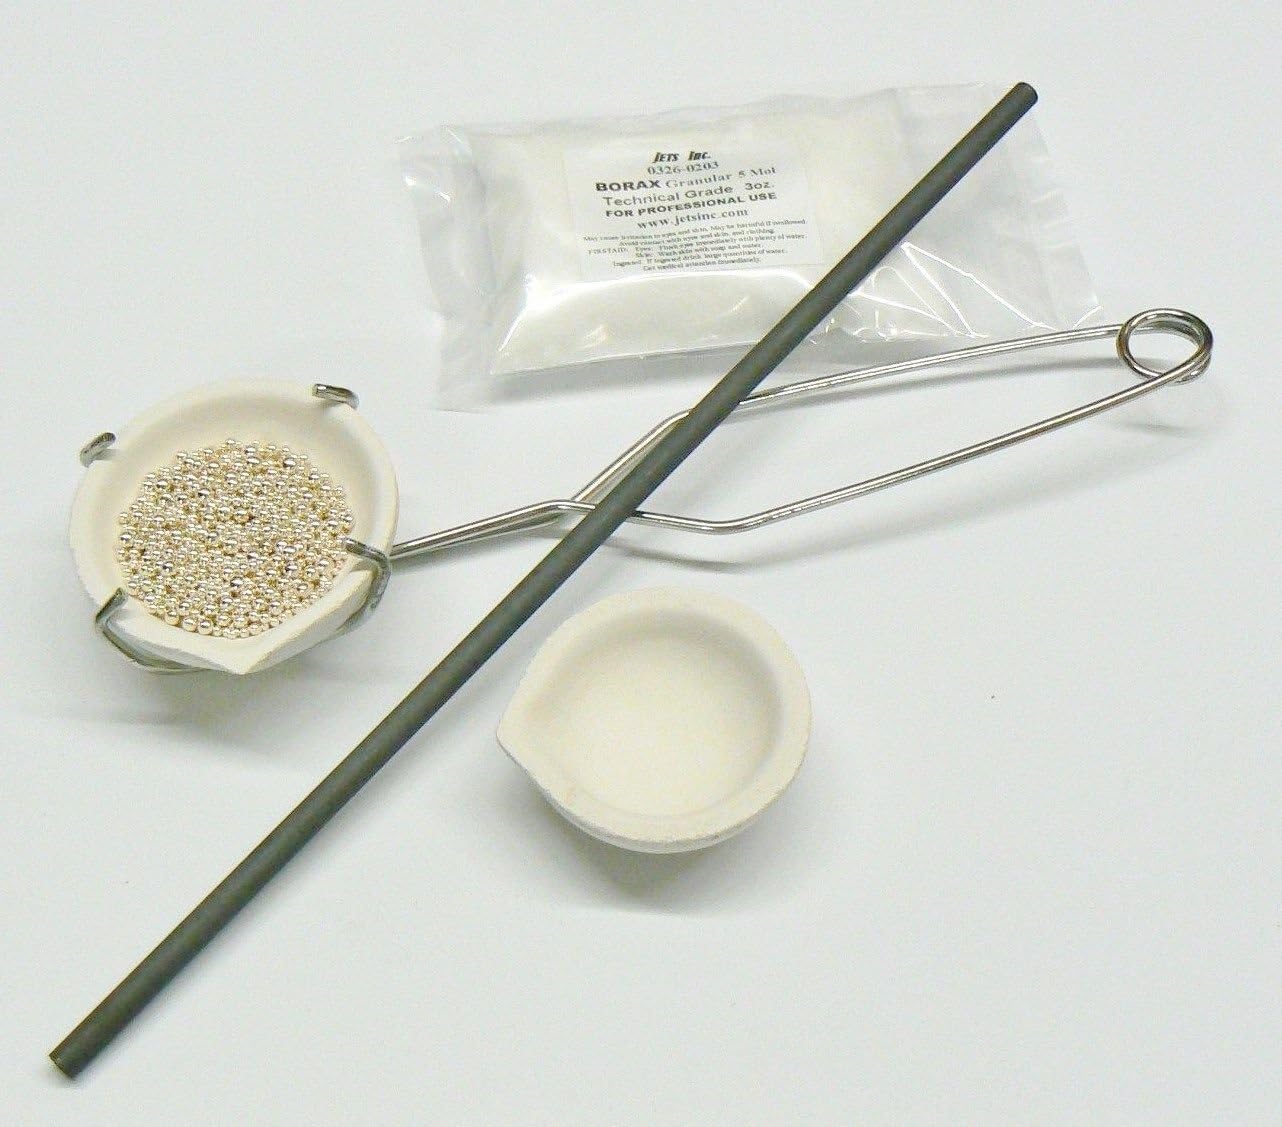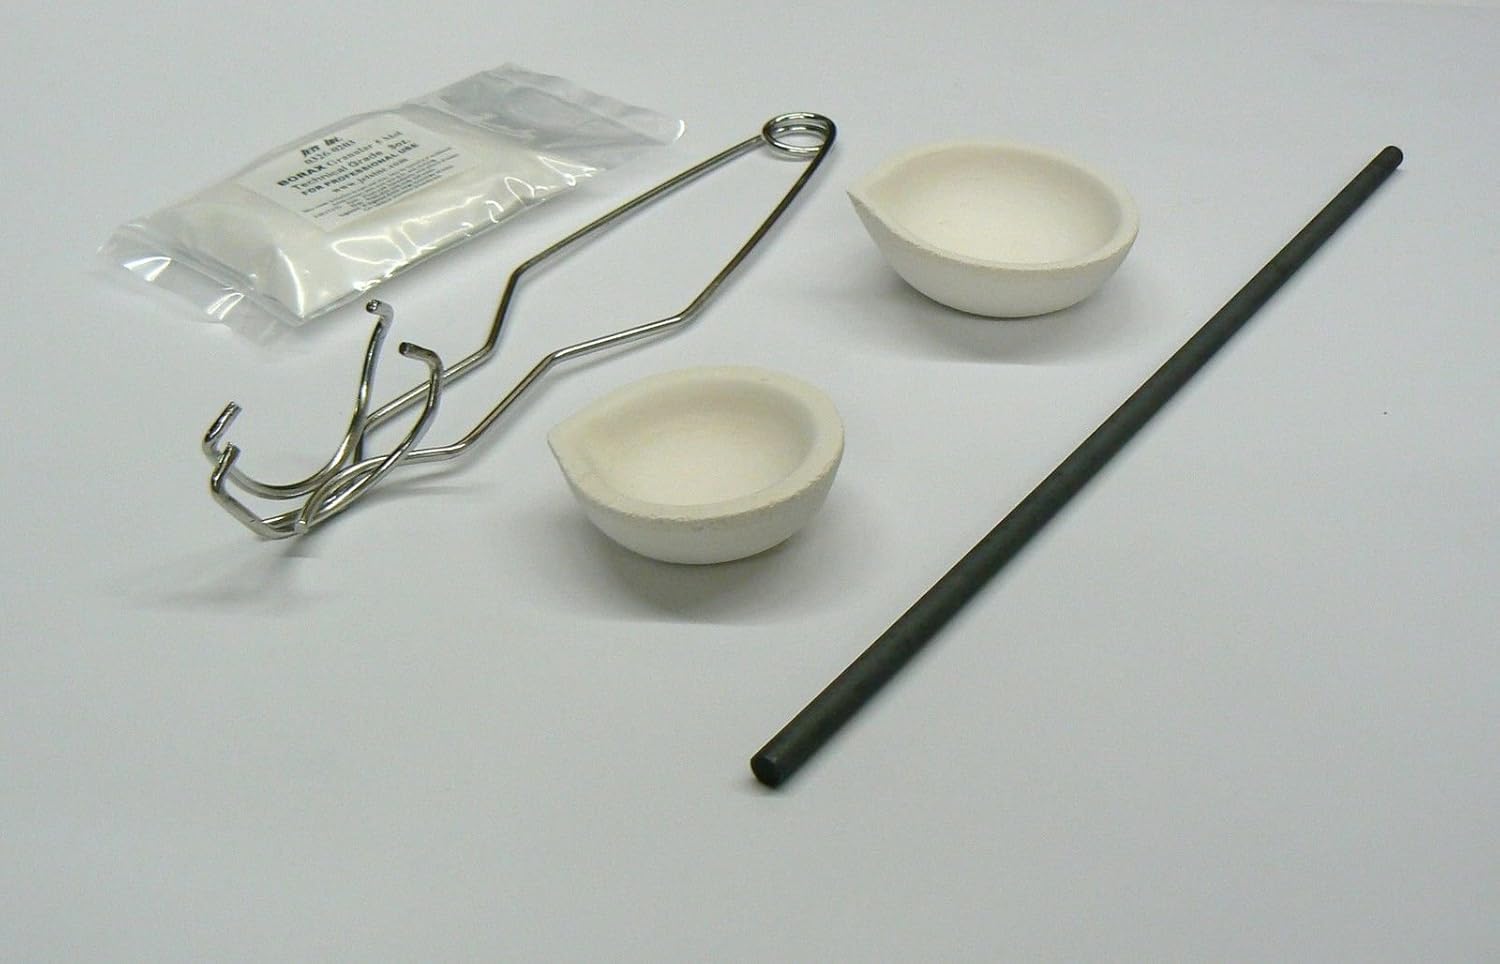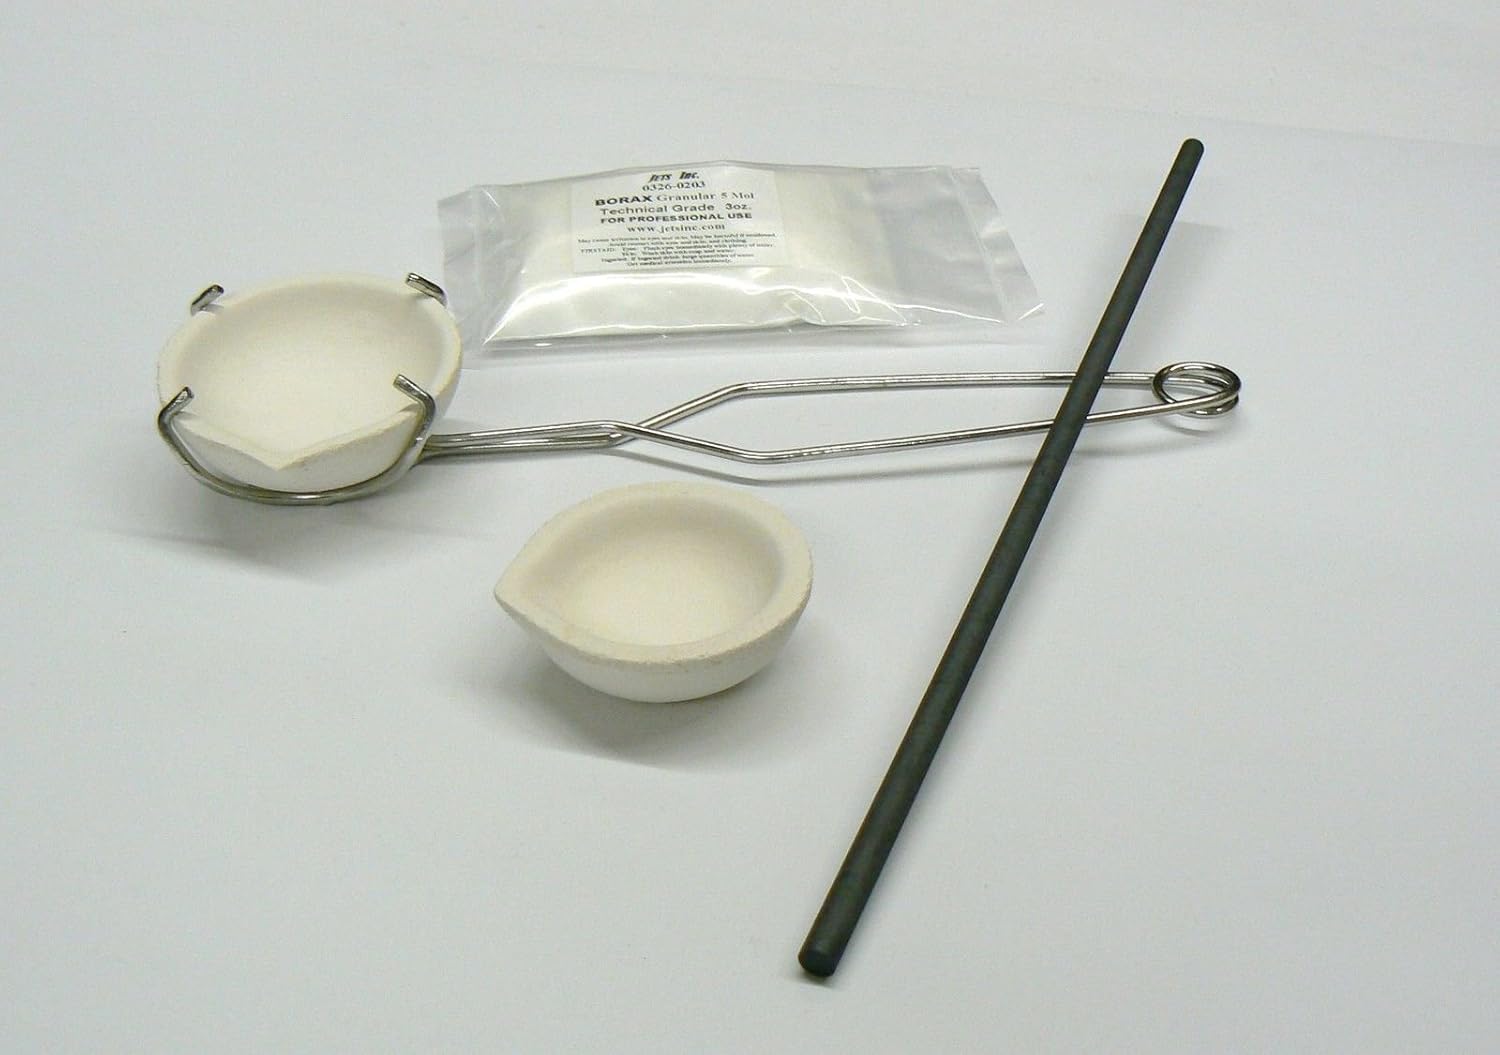
JTS Melting Kit Gold & Silver Italian Crucibles Set Whip Handle Carbon Rod Borax Torch Melt Scrap
Category: Amazon Home
🟢 Crucibles in this kit are "A-1 TOP RATED QUALITY" Crucibles Dishes ... long lasting made of HIGH GRADE Clay Bonded Fused Silica, withstand temperatures up to 2500°F/1371°C. Made in ITALY  🟢 Handle is the "Whip" crucible dish holder is a wire handled instrument, works by reverse action pinching and holding the melting dish in place for pouring.  🟢 Small Whip Handle holds and fits 1-3/4" and 2-1/4" dishes 🟢 Graphite Carbon Stirring Rod along with a bag of Borax for use in glazing and melting.  🟢 The carbon rod is used for stirring and mixing the molten metal in order to get a good homogenous mix of the alloys in Gold, Silver, Brass metals.  🟢 Borax when used in melting of Gold and Silver helps to dissolve Oxides and other impurities and produce a fluid borate slag that collects on the surface of the molten metal.  🟢 This slag is periodically removed, by use of a carbon rod. Made in USA Note:  🟢 Do not use Rod with Platinum - set is NOT for melting Platinum! (Graphite will contaminate the Platinum Metal). 🟢 Borax used for glazing the crucible and as a flux when melting, in a 3 oz Bag. 🔻 JETS PRODUCT KIT # 0311-051025 🔻 🔸 SET - Contains 5 Items:  🔸 1 Piece - Small Size "Whip" Crucibles Holder ( Holds both Sizes of the Crucibles )  🔸 2 Pieces 2 Sizes - Capacities of Crucible Dishes (1pc 20dwt. and 1pc 40dwt. Capacity)  🔸 1 Piece - Stirring Carbon Rod 1/4" Diameter x 12" Long  🔸 1 Piece - Bag of Borax 3oz. Bag  🔸 Specifications & Details:  🔸 Small Dish Crucible: 20Dwt / 31gr / 10cc Capacity - Diameter: 2-1/4" - Height: 7/8"  🔸 Medium Dish Crucible: 40Dwt / 62gr / 18cc Capacity - Diameter:
Features: 🟢 1 Piece - Small Size "Whip" Crucibles Holder | 🟢 2 Pieces 2 Sizes - Capacities of Crucible Dishes | 🟢 1 Piece - Stirring Carbon Rod 1/4" Diameter x 12" Long | 🟢 1 Piece - Bag of Borax 3oz. Bag | 🔻 For more information check detail page 🔻